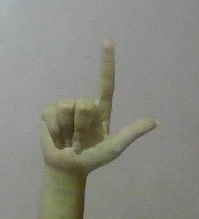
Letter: laam